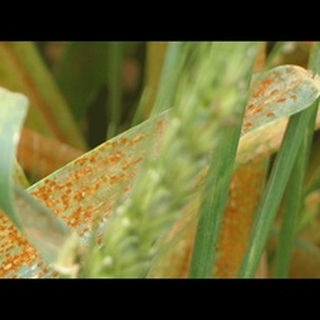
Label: wheat_brown_rust